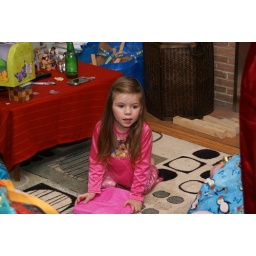
Uncle Chris and the girls at his house in Seattle, WAUncle Chris and the girls at his house in Seattle, WA